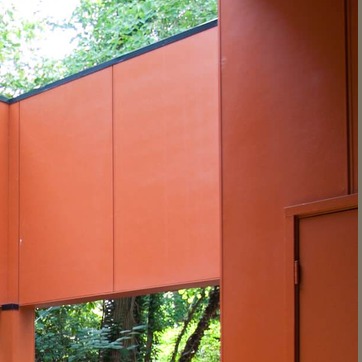
Material: painted